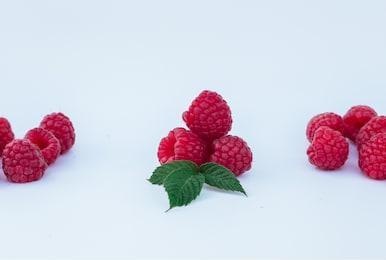
Label: raspberry